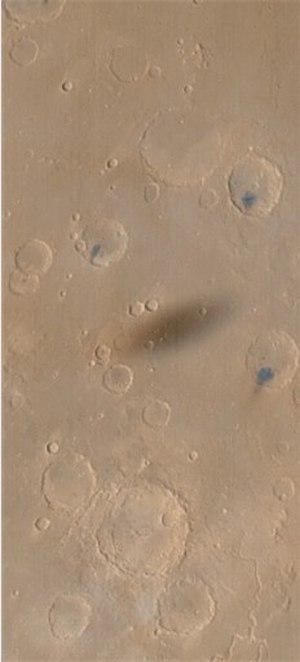
Un transit de Phobos devant le Soleil se produit depuis Mars lorsque Phobos passe directement entre le Soleil et Mars, obscurcissant une partie du disque solaire du point de vue d'un observateur martien. Il s'agit donc d'une éclipse partielle de Soleil.